Moyasimon: Tales of Agriculture

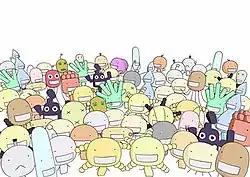
Microorganisms as depicted in "Moyasimon".

"Moyasimon" is written and illustrated by Masayuki Ishikawa. In early 2004, the editor-in-chief of Kodansha's "seinen" magazine "Evening" at the time, Kazuya Kajiwara, gave Ishikawa the opportunity to draw a manga that would appear in that year's 16th issue sold on July 20, 2004. Kajiwara told Ishikawa to draw a storyboard for five chapters, and only after Kajiwara approved the storyboard would Ishikawa be allowed to draw the manuscript for the first chapter. Following this, Ishikawa worked on several proposals for a story about an agricultural university with his supervising editor and submitted them to Kajiwara, but he rejected every one. As the deadline approached, Ishikawa asked his editor what was wrong with his proposals, to which his editor casually suggested that one of the characters could have the ability to see microorganisms with the naked eye. After submitting this idea to Kajiwara, he immediately approved it.